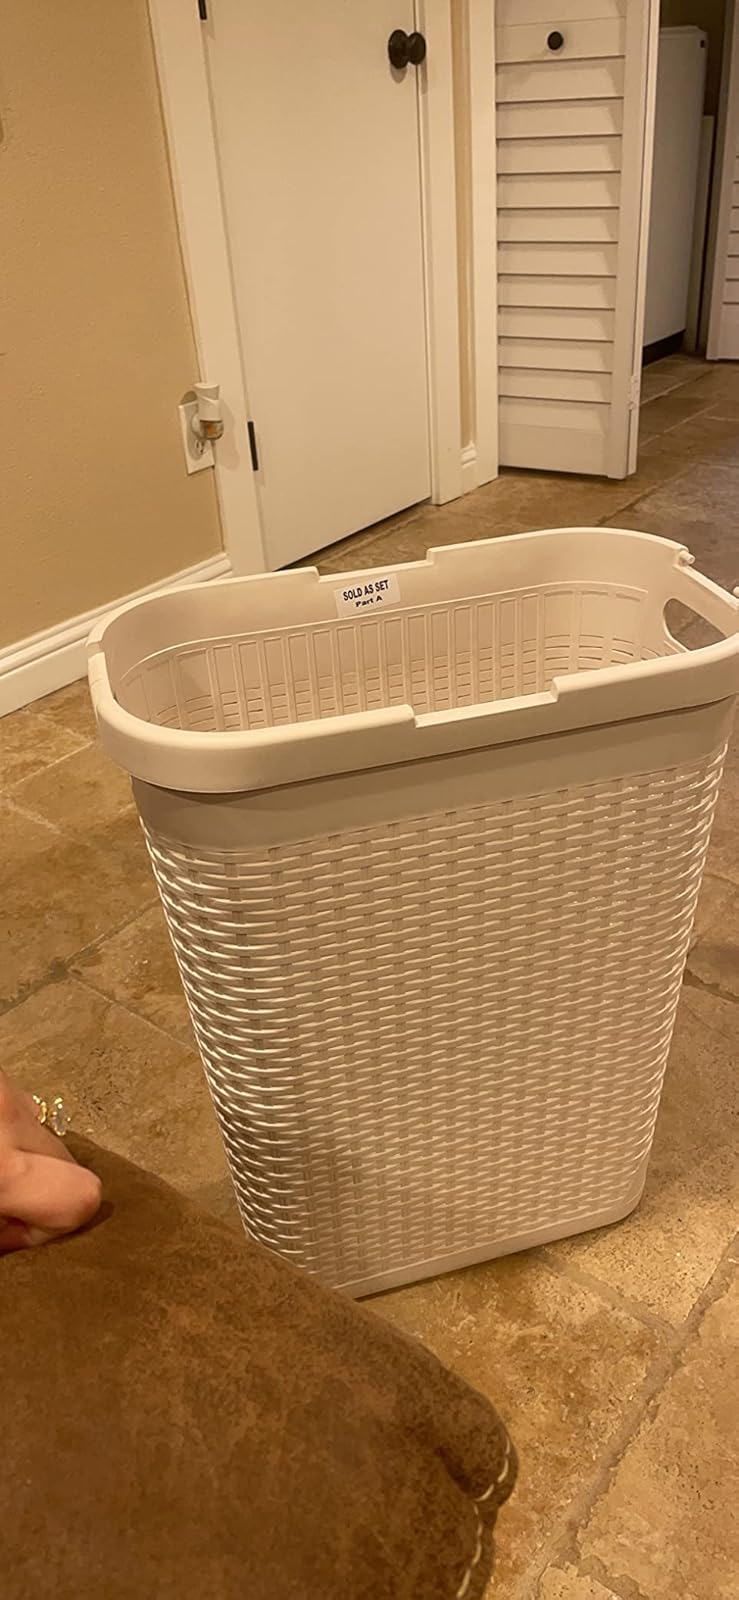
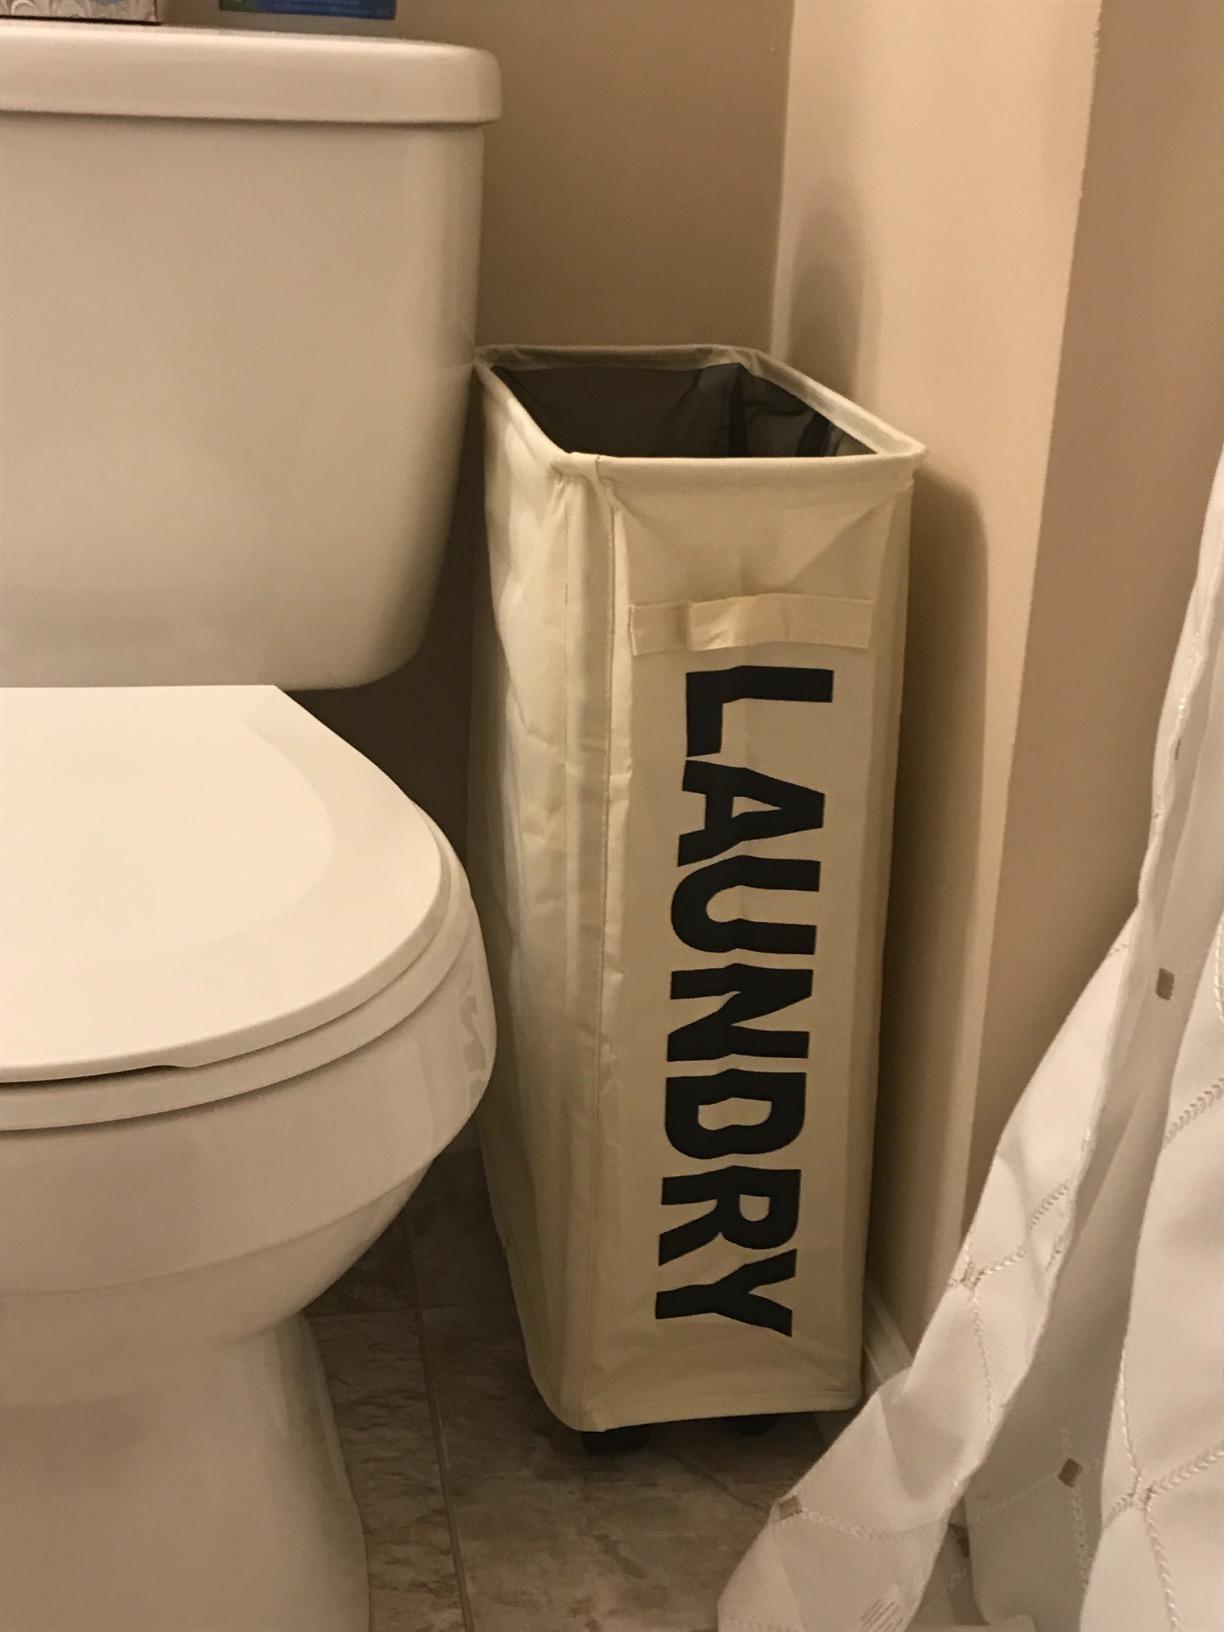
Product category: items_hamper
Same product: no